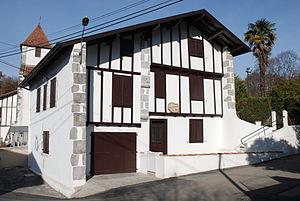
Hasparren est une commune française, située dans le département des Pyrénées-Atlantiques en région Nouvelle-Aquitaine.